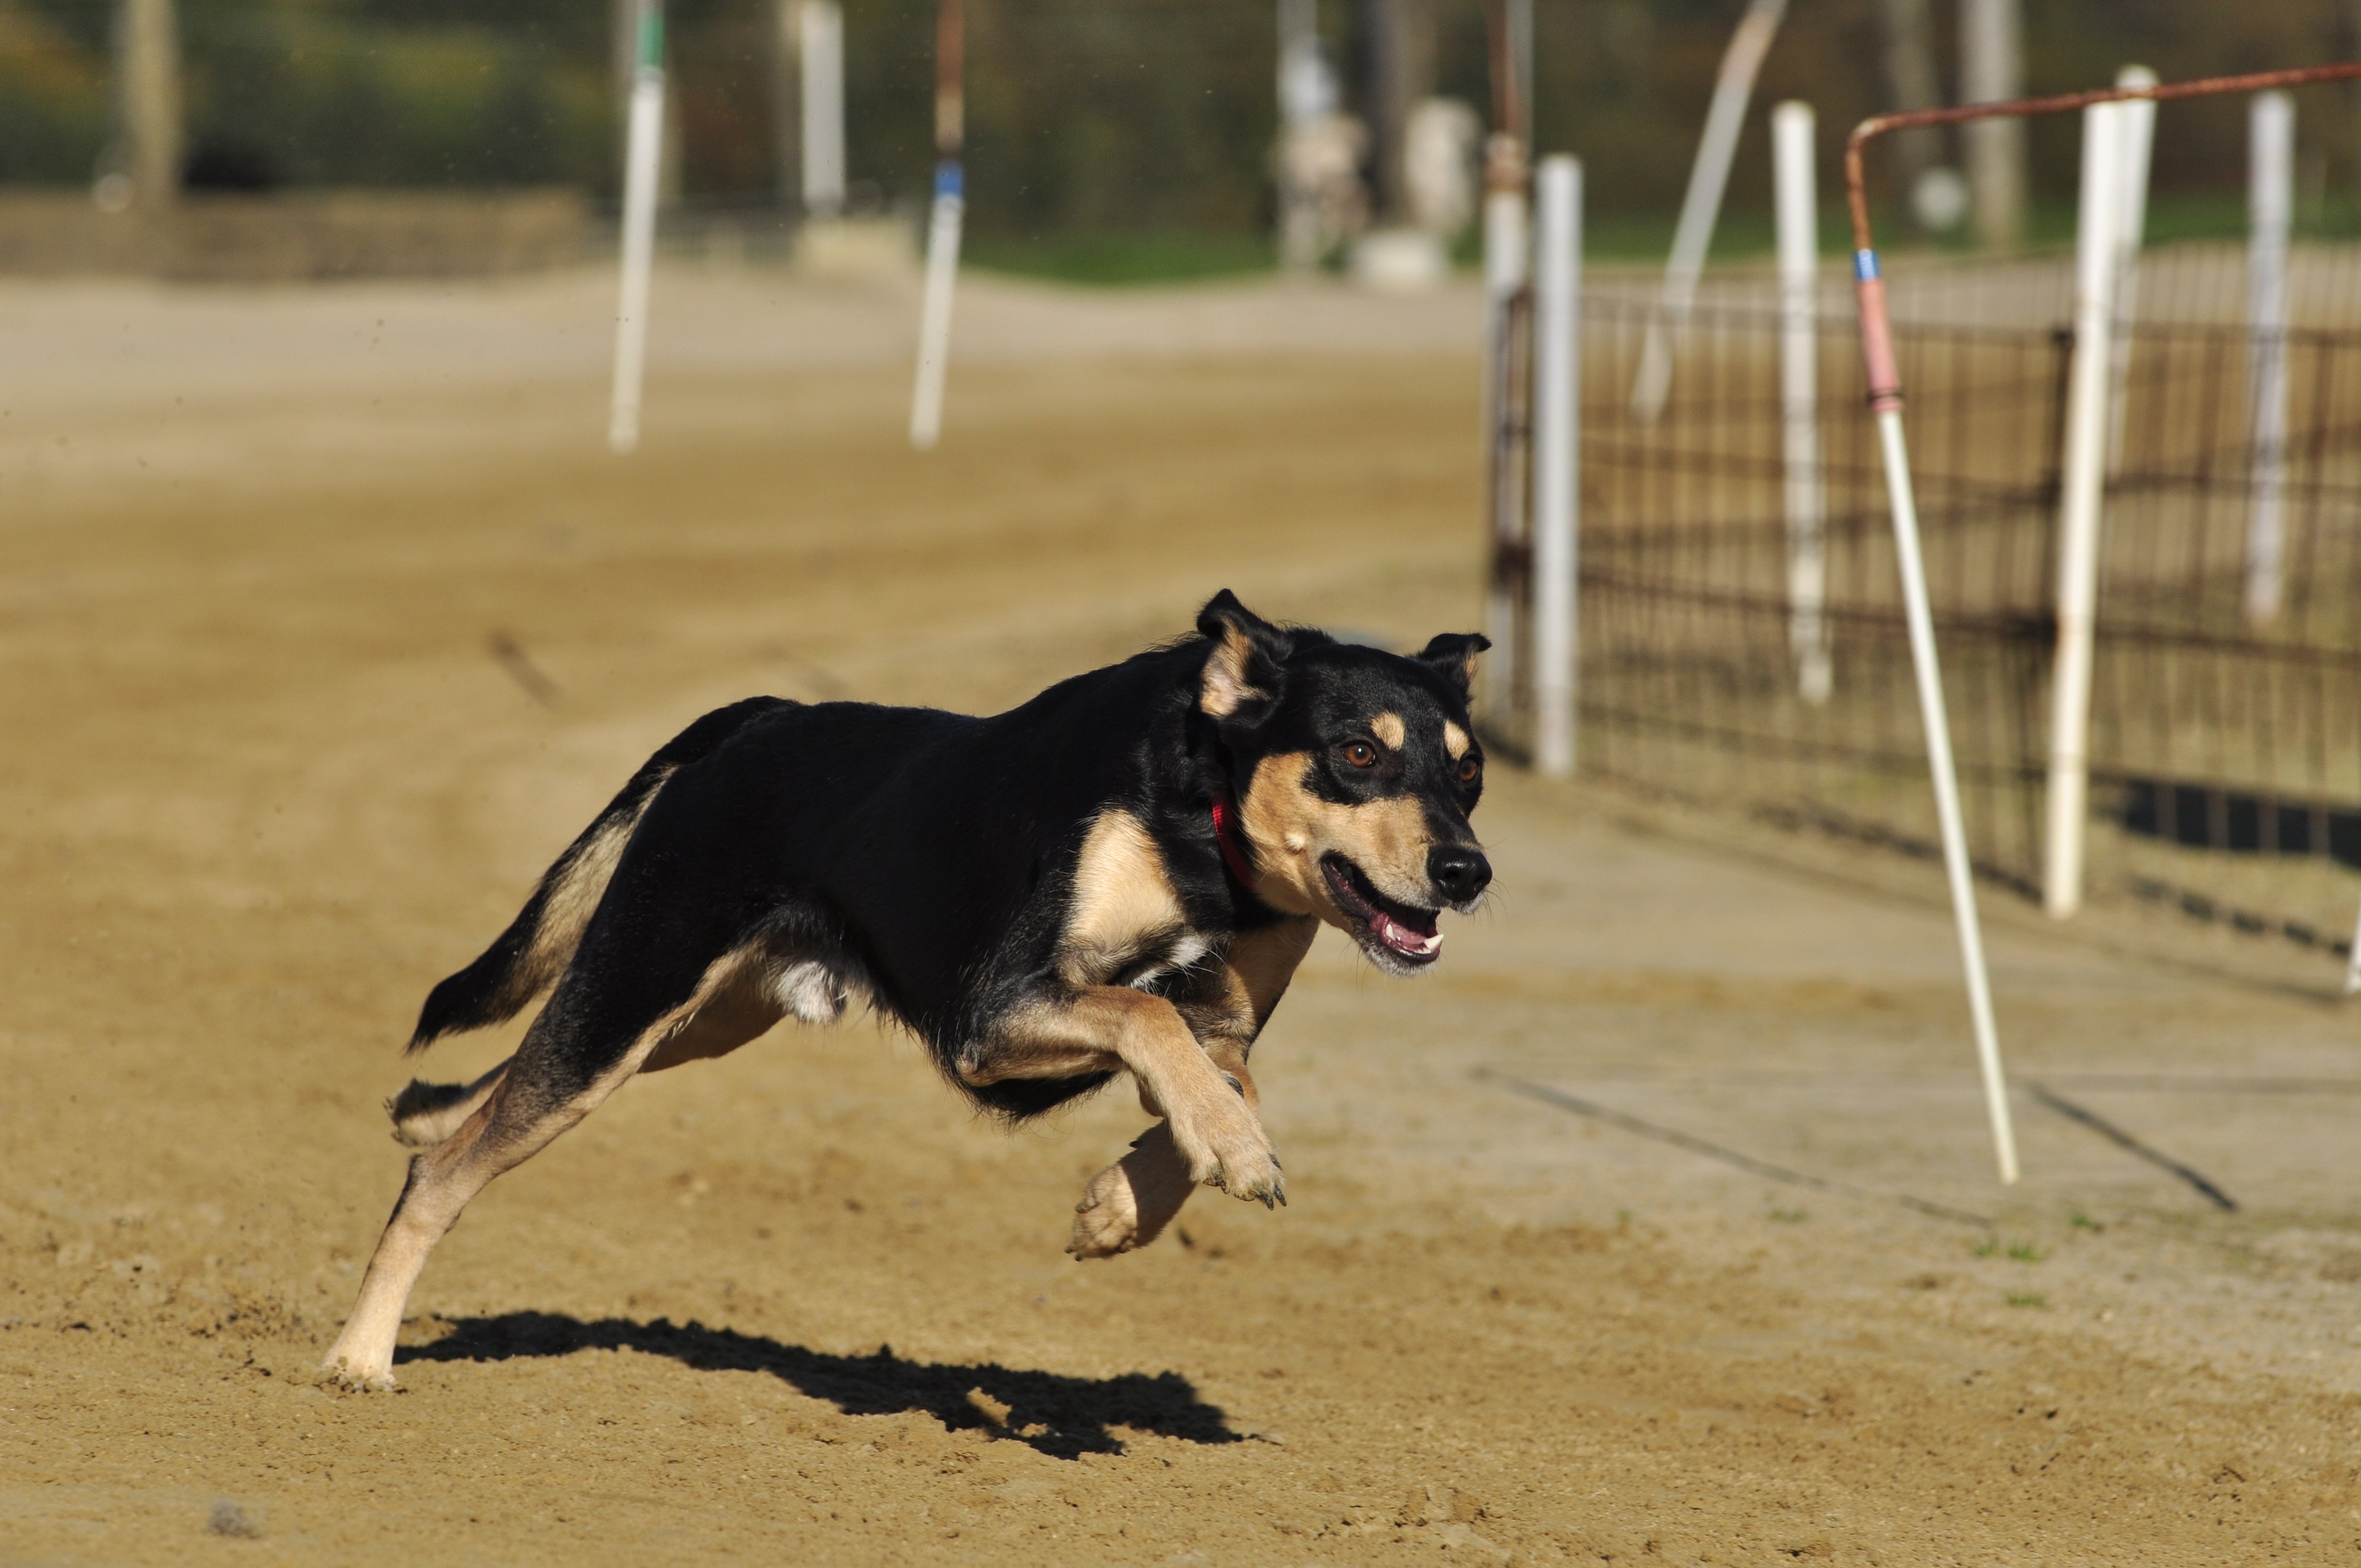
dog, animal, pet, mammal, racing, vertebrate, mix, greyhound, fast, racecourse, animal shelter, greyhounds, street dog, dog like mammal